Of Men and War

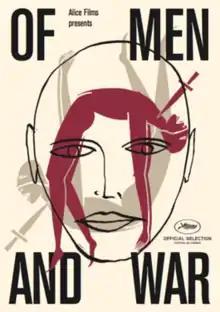
Film poster

Of Men and War is a 2014 documentary film by Laurent Bécue-Renard. It explores the psychological legacy of war on a group of American veterans returning from conflicts in Iraq and Afghanistan. The men are undergoing trauma therapy at The Pathway Home, a residential treatment program on the grounds of the Veterans Home in Yountville, CA until 2018. Over the course of five years, they participate in group therapy and one-on-one sessions and gradually transform their trauma into narratives of survival before returning home to their wives, children, and parents. The film premiered in the Special Screenings section at the 2014 Cannes Film Festival. The film won the VPRO IDFA Award for Best Feature-Length Documentary at the 2014 International Documentary Film Festival Amsterdam. It received a European Film Award for Best Documentary nomination at the 27th European Film Awards and screened at the Museum of Modern Art's Documentary Fortnight.